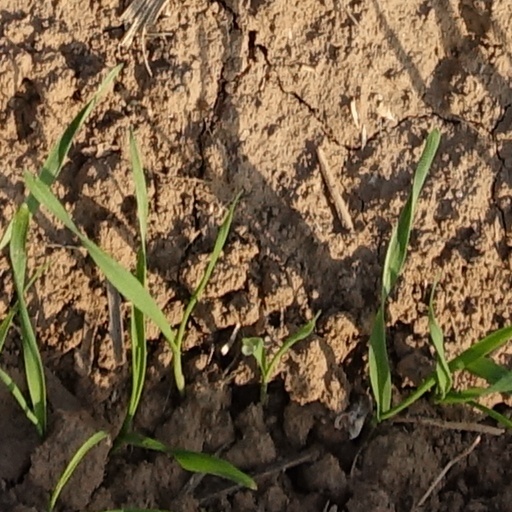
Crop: wheat